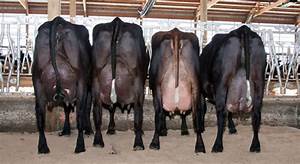
Label: cow